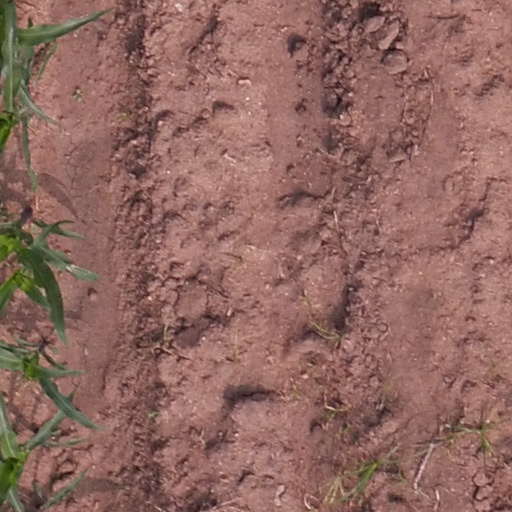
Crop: maize; corn